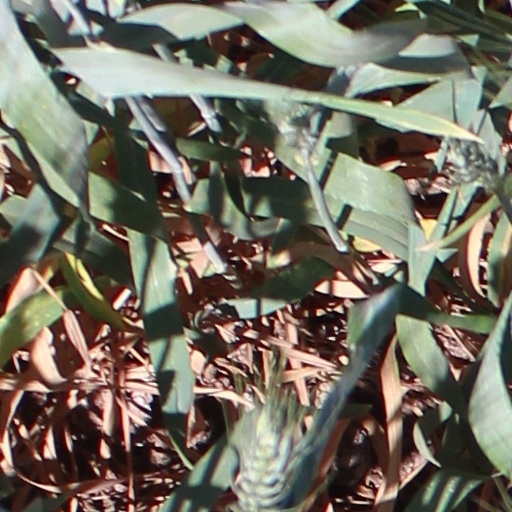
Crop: wheat